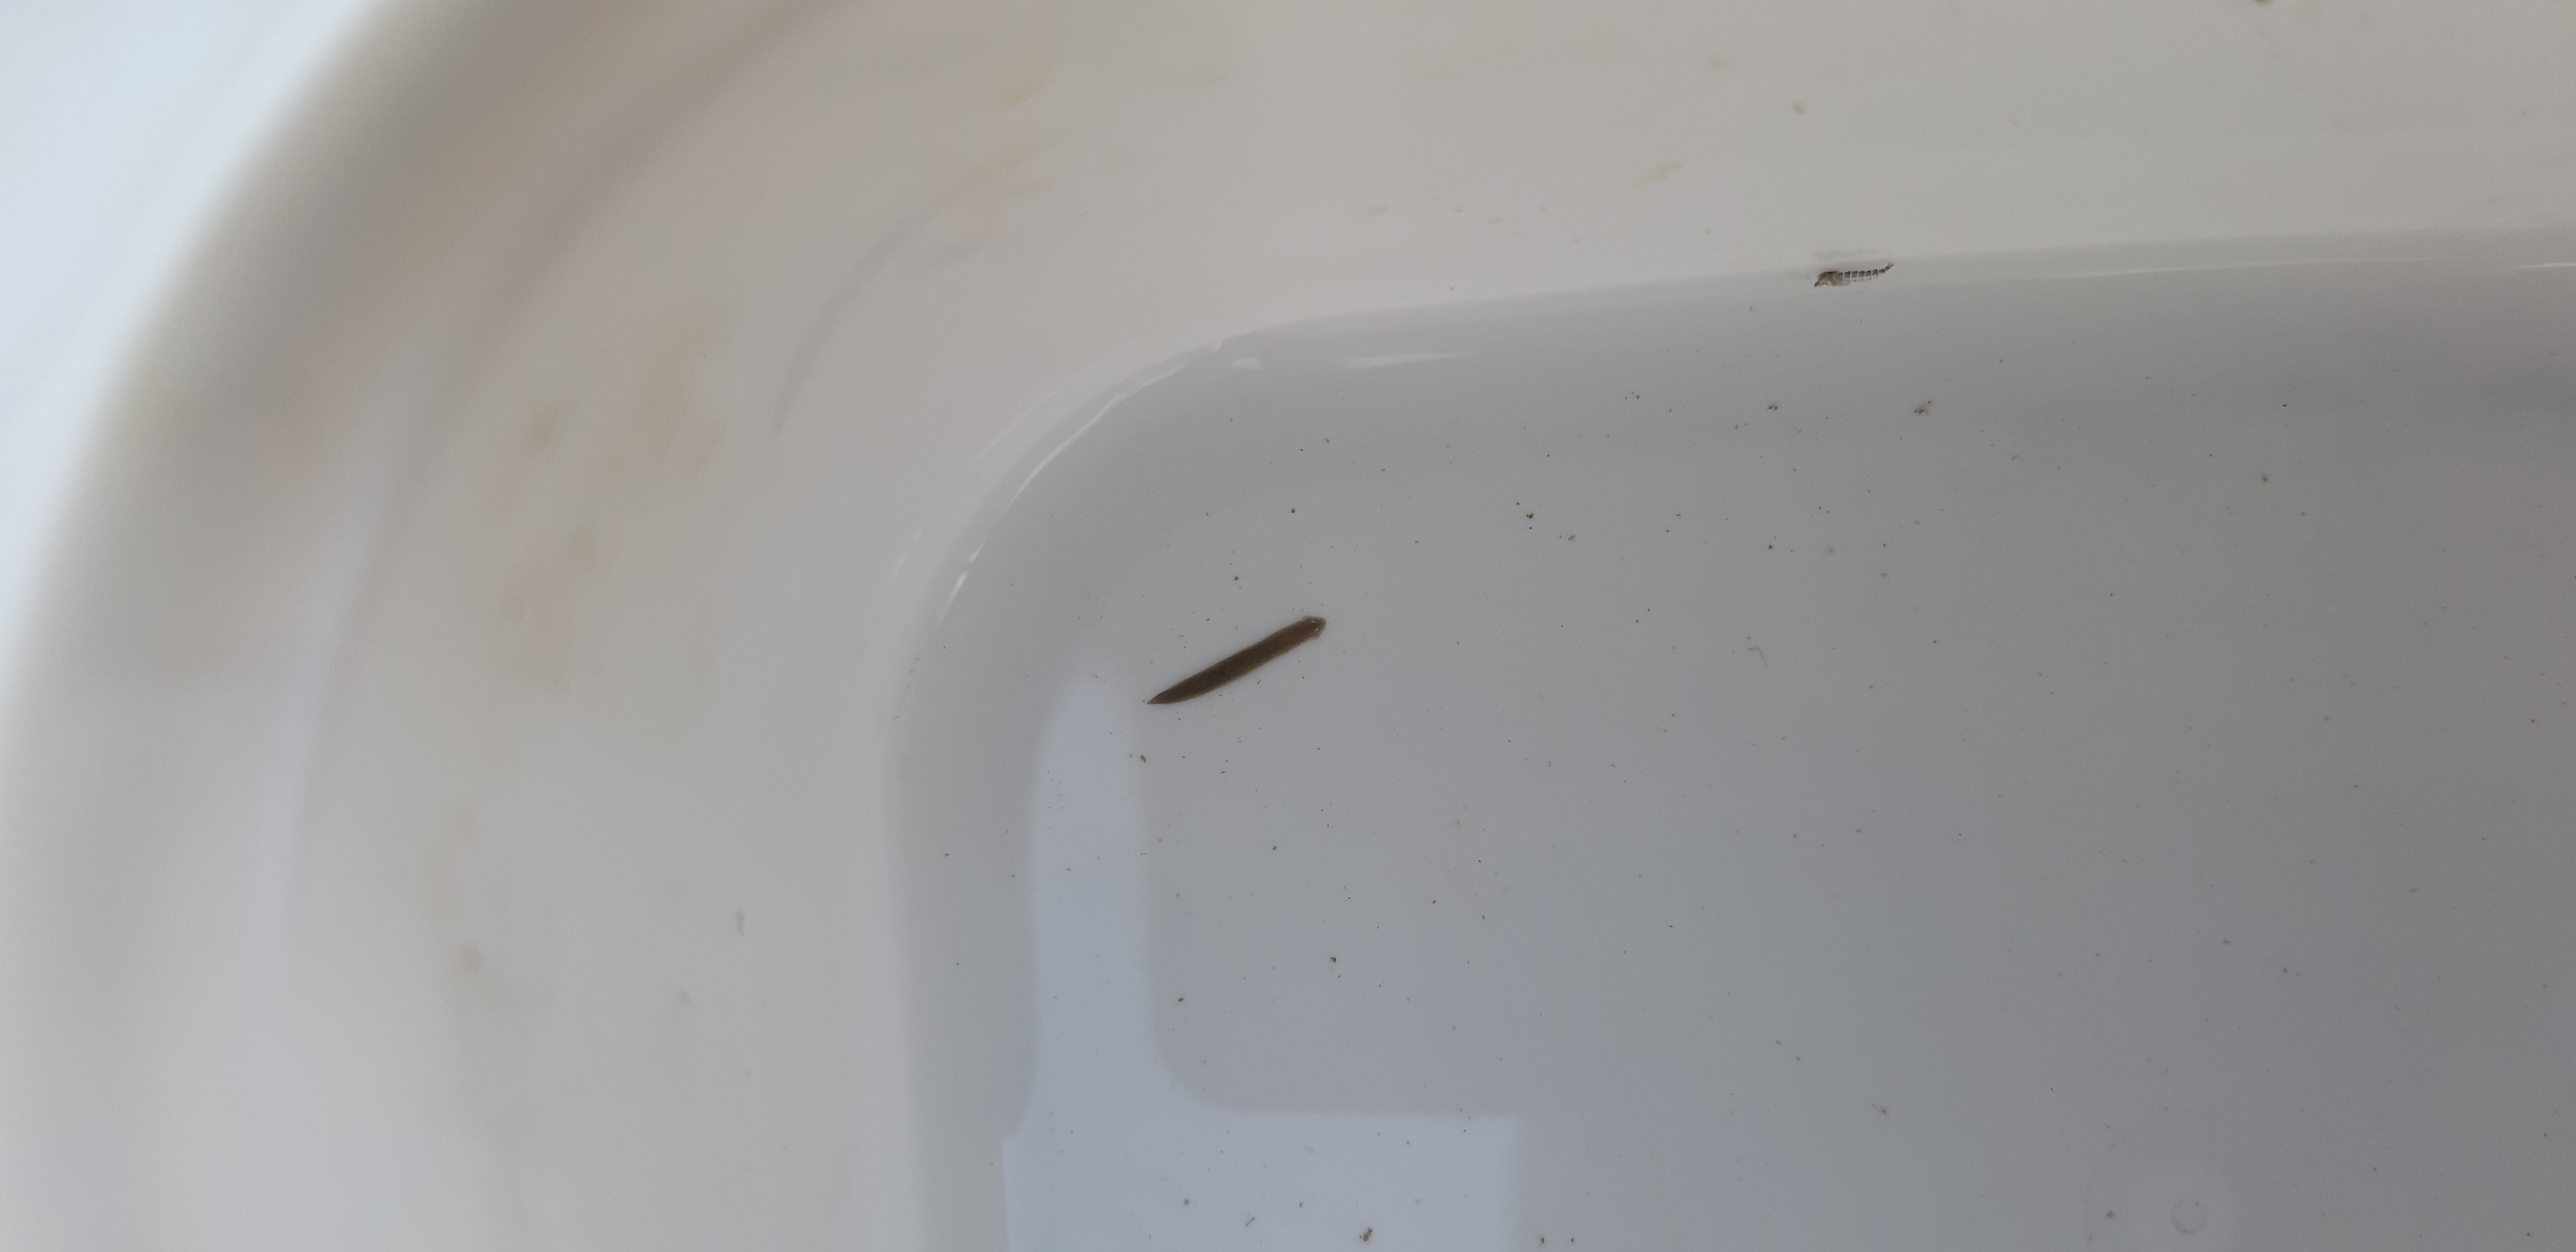
Macroinvertebrate group: flat_worms